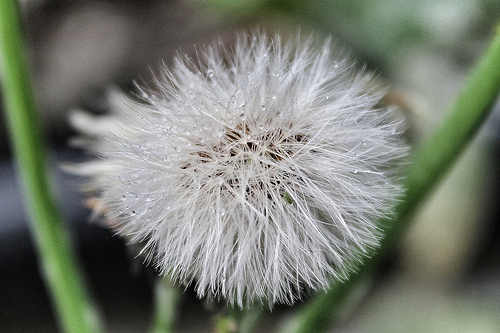
Flower: dandelion